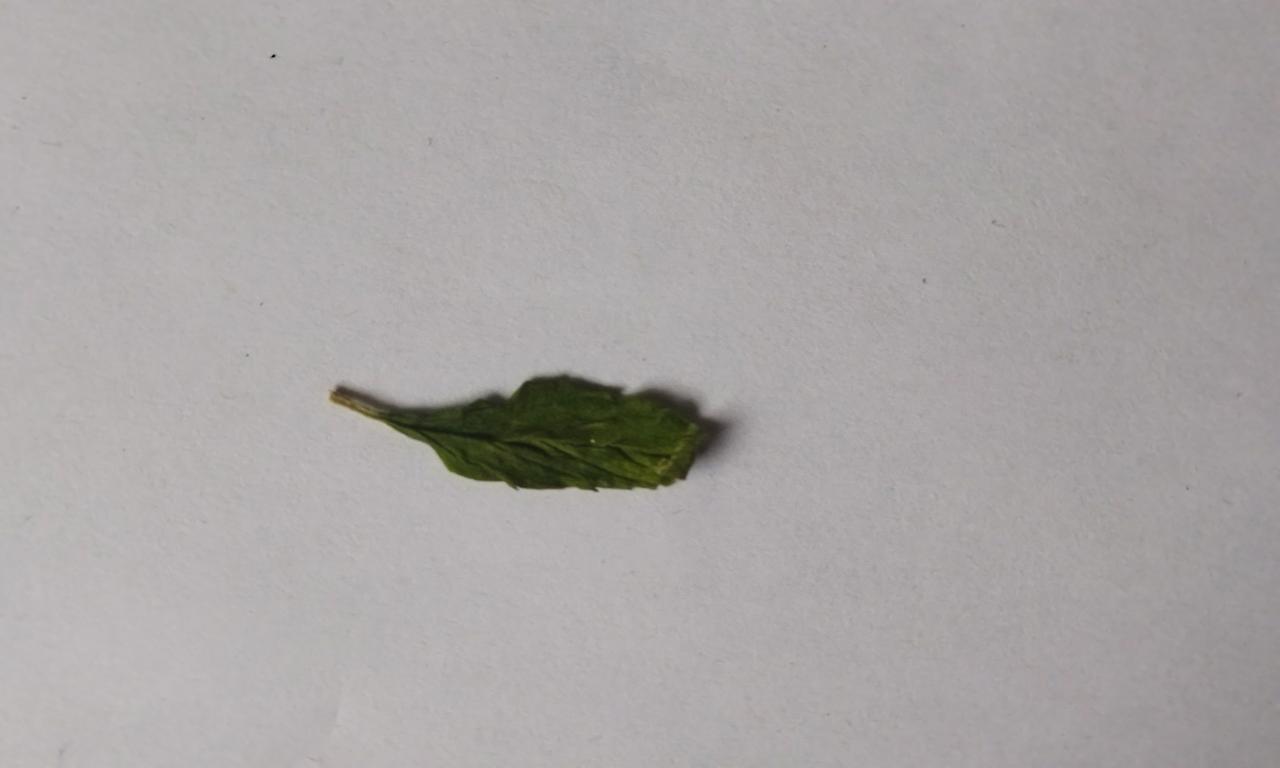
Label: Dried